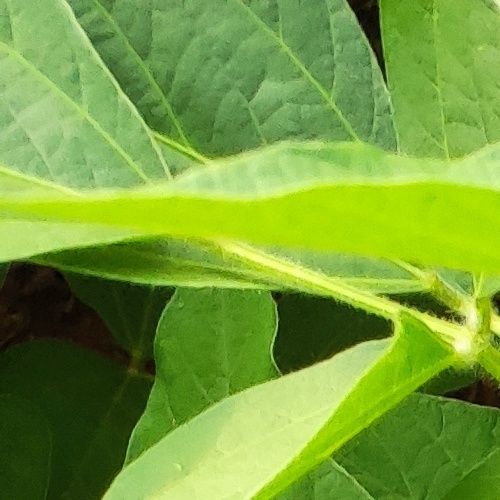
Label: Healthy